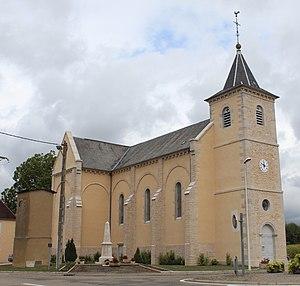
Église Saint-Louis des Essards-Taignevaux.
Les Essards-Taignevaux est une commune française située dans le département du Jura en région Bourgogne-Franche-Comté.